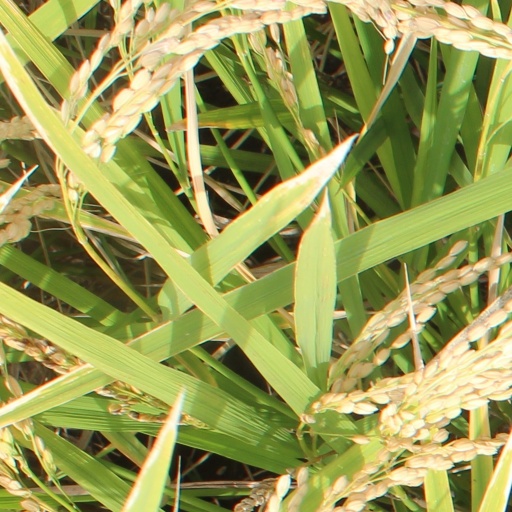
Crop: rice